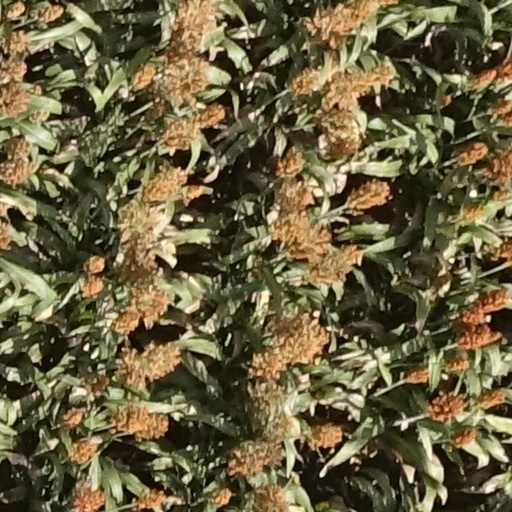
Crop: sorghum